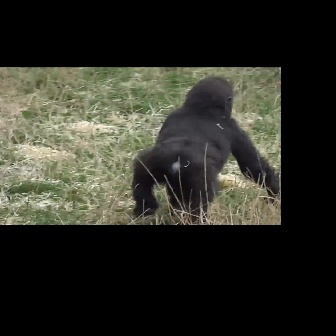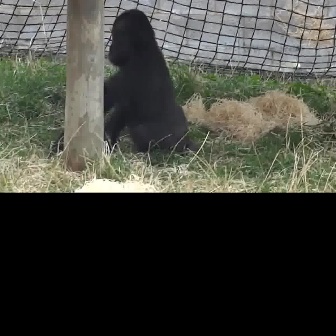
  Please identify the target specified by the bounding box [131,75,280,225] in the first image and locate it in the second image. Return the coordinates in [x_min,y_min,x_max,y_max] format.
Answer: [53,8,200,155]